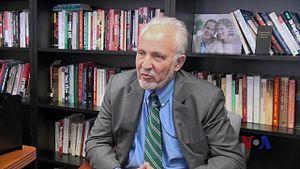
James Henry JR Mann, signant parfois de Jim Mann est un journaliste d'investigation et écrivain, né en 1946 à Albany et basé à Washington, aux États-Unis.